Marquette Harbor Light

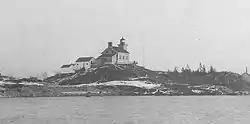
USCG archive image of the Marquette Harbor Light

The Marquette Harbor Light is located on Lake Superior in Marquette, Michigan, a part of the Upper Peninsula. It is an active aid to navigation.